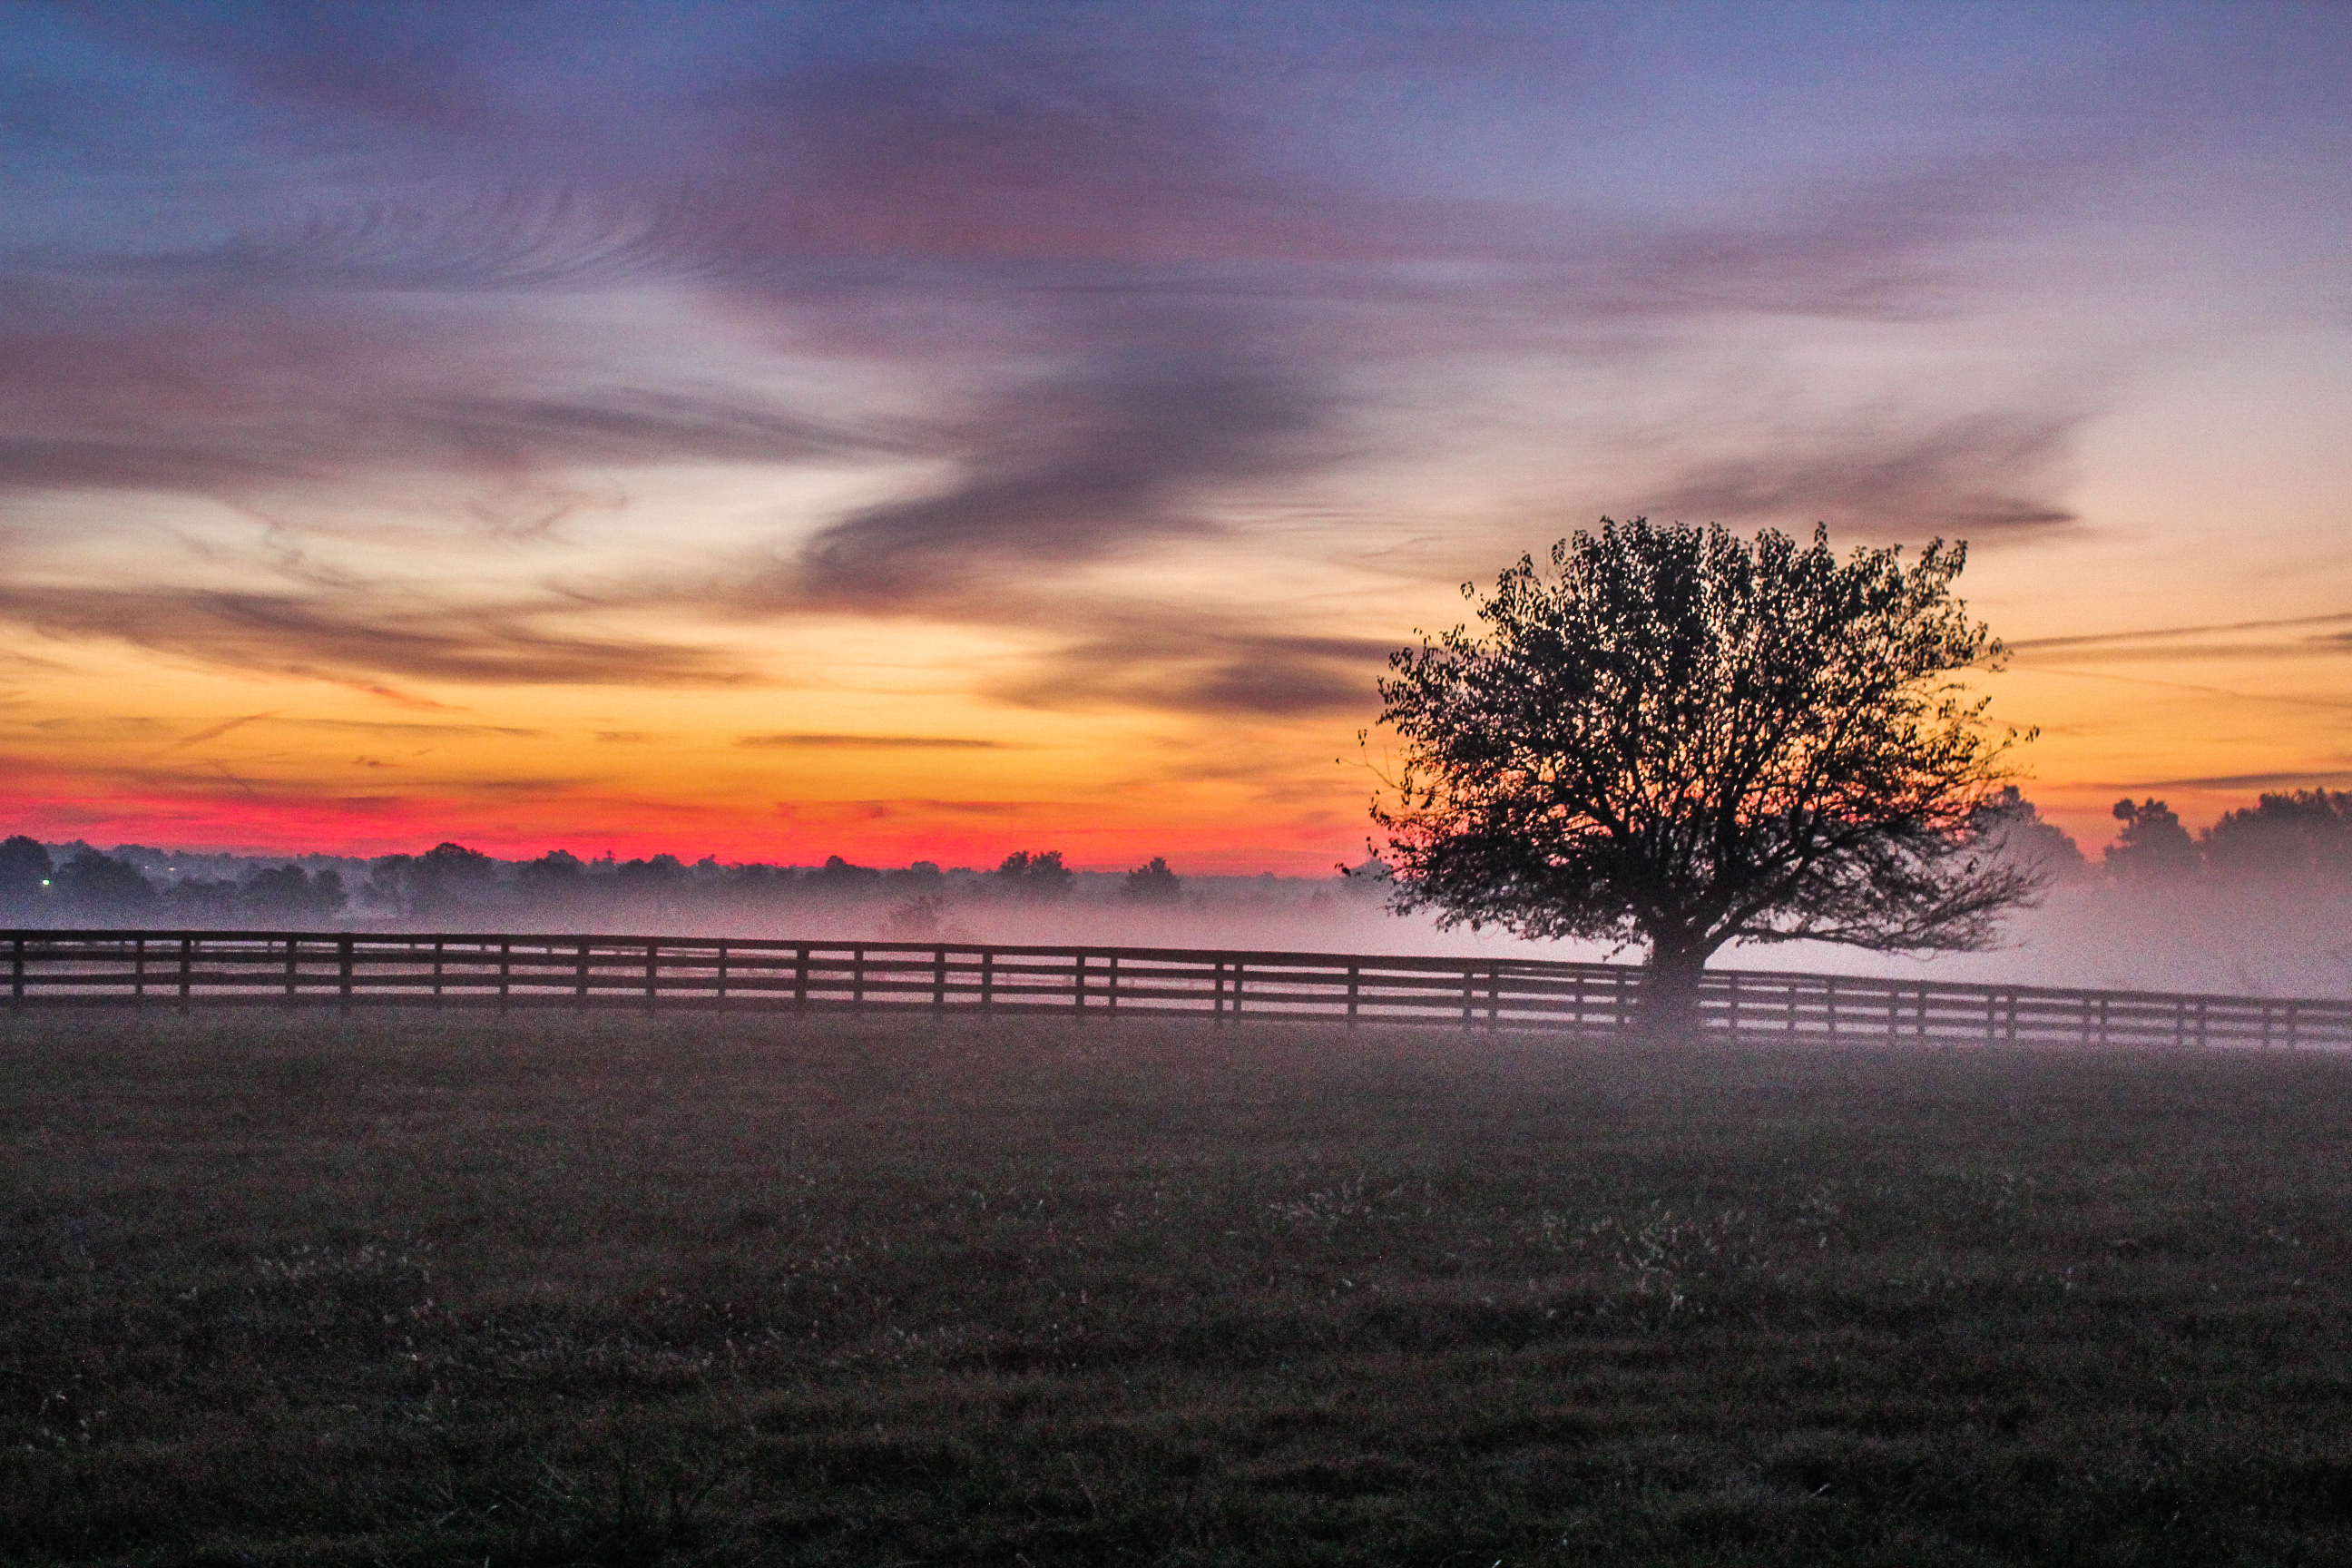
sea, coast, tree, horizon, fence, cloud, sky, sun, fog, sunrise, sunset, mist, meadow, sunlight, morning, dawn, atmosphere, foggy, dusk, evening, reflection, afterglow, desktop wallpaper, meteorological phenomenon, atmospheric phenomenon, red sky at morning, free wallpaper, desktop backgrounds